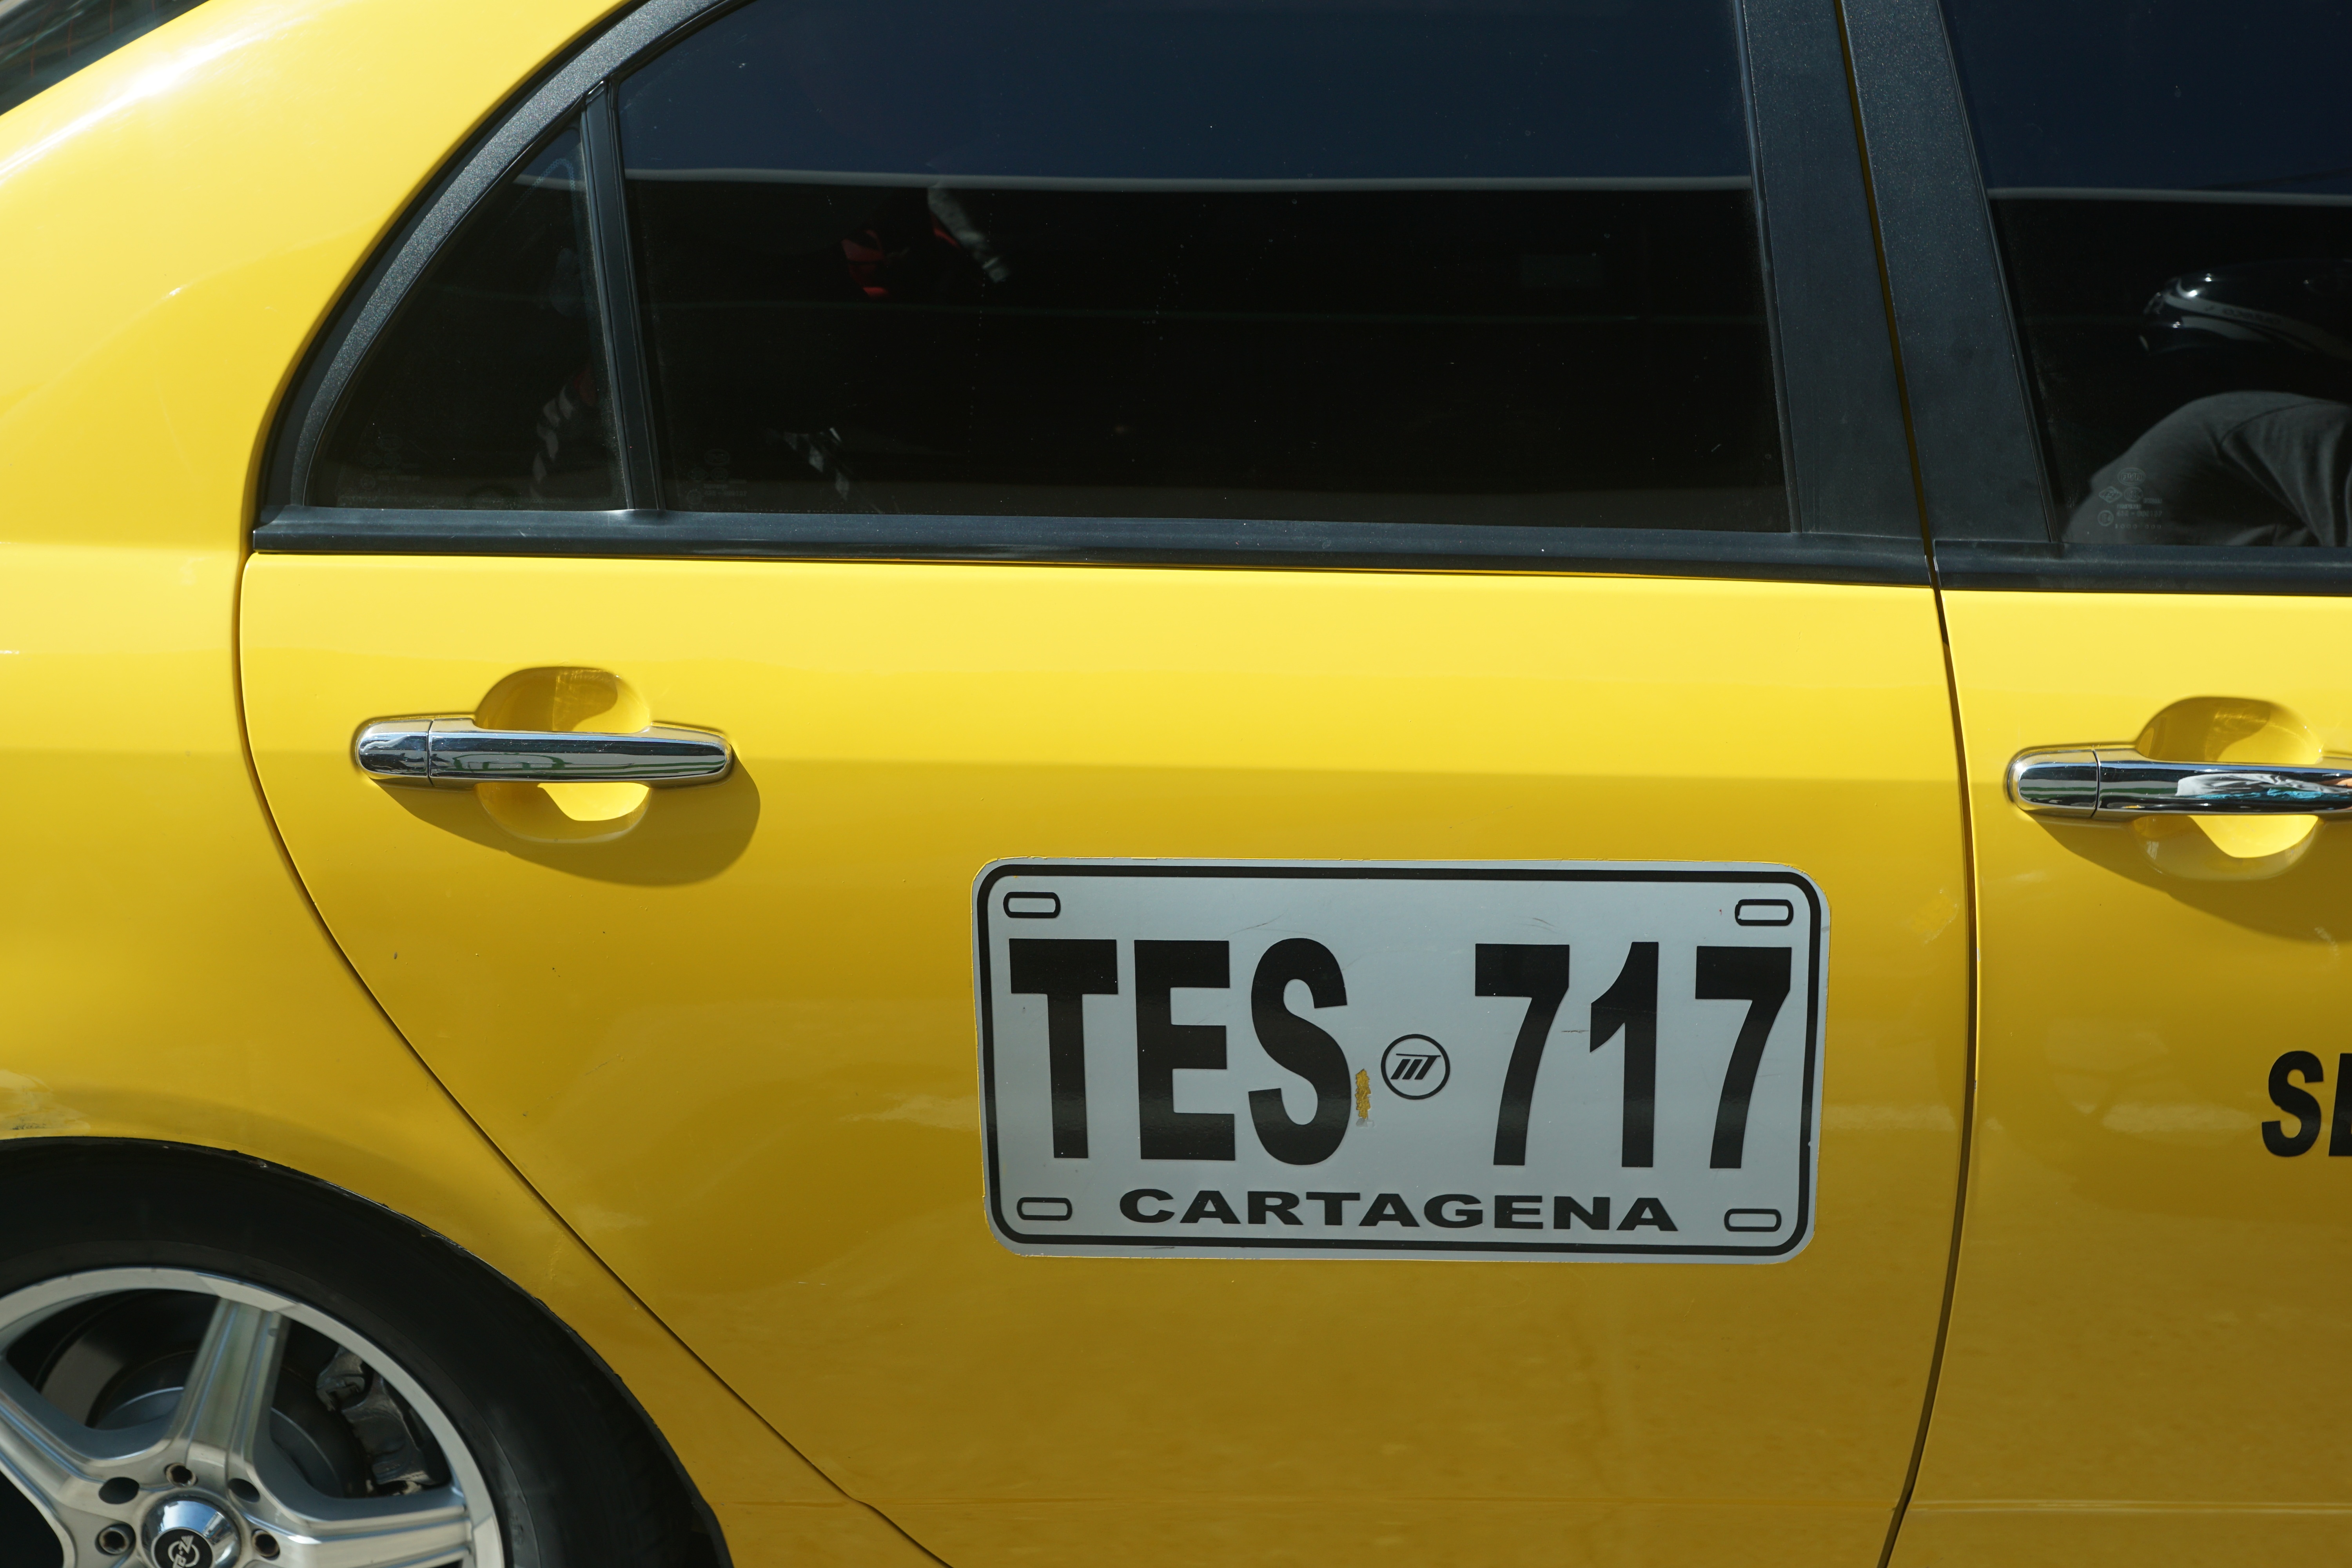
car, wheel, number, taxi, vehicle, color, drive, auto, yellow, bumper, south america, colombia, city car, land vehicle, kartagena, automobile make, automotive exterior, compact car, vehicle registration plate, family car, subcompact car